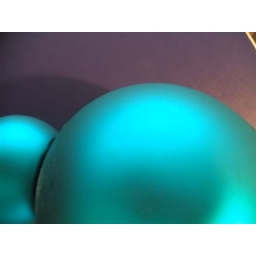
I did not use a flash , I used my hanging lamp over my kitchen table. Result-shadow.